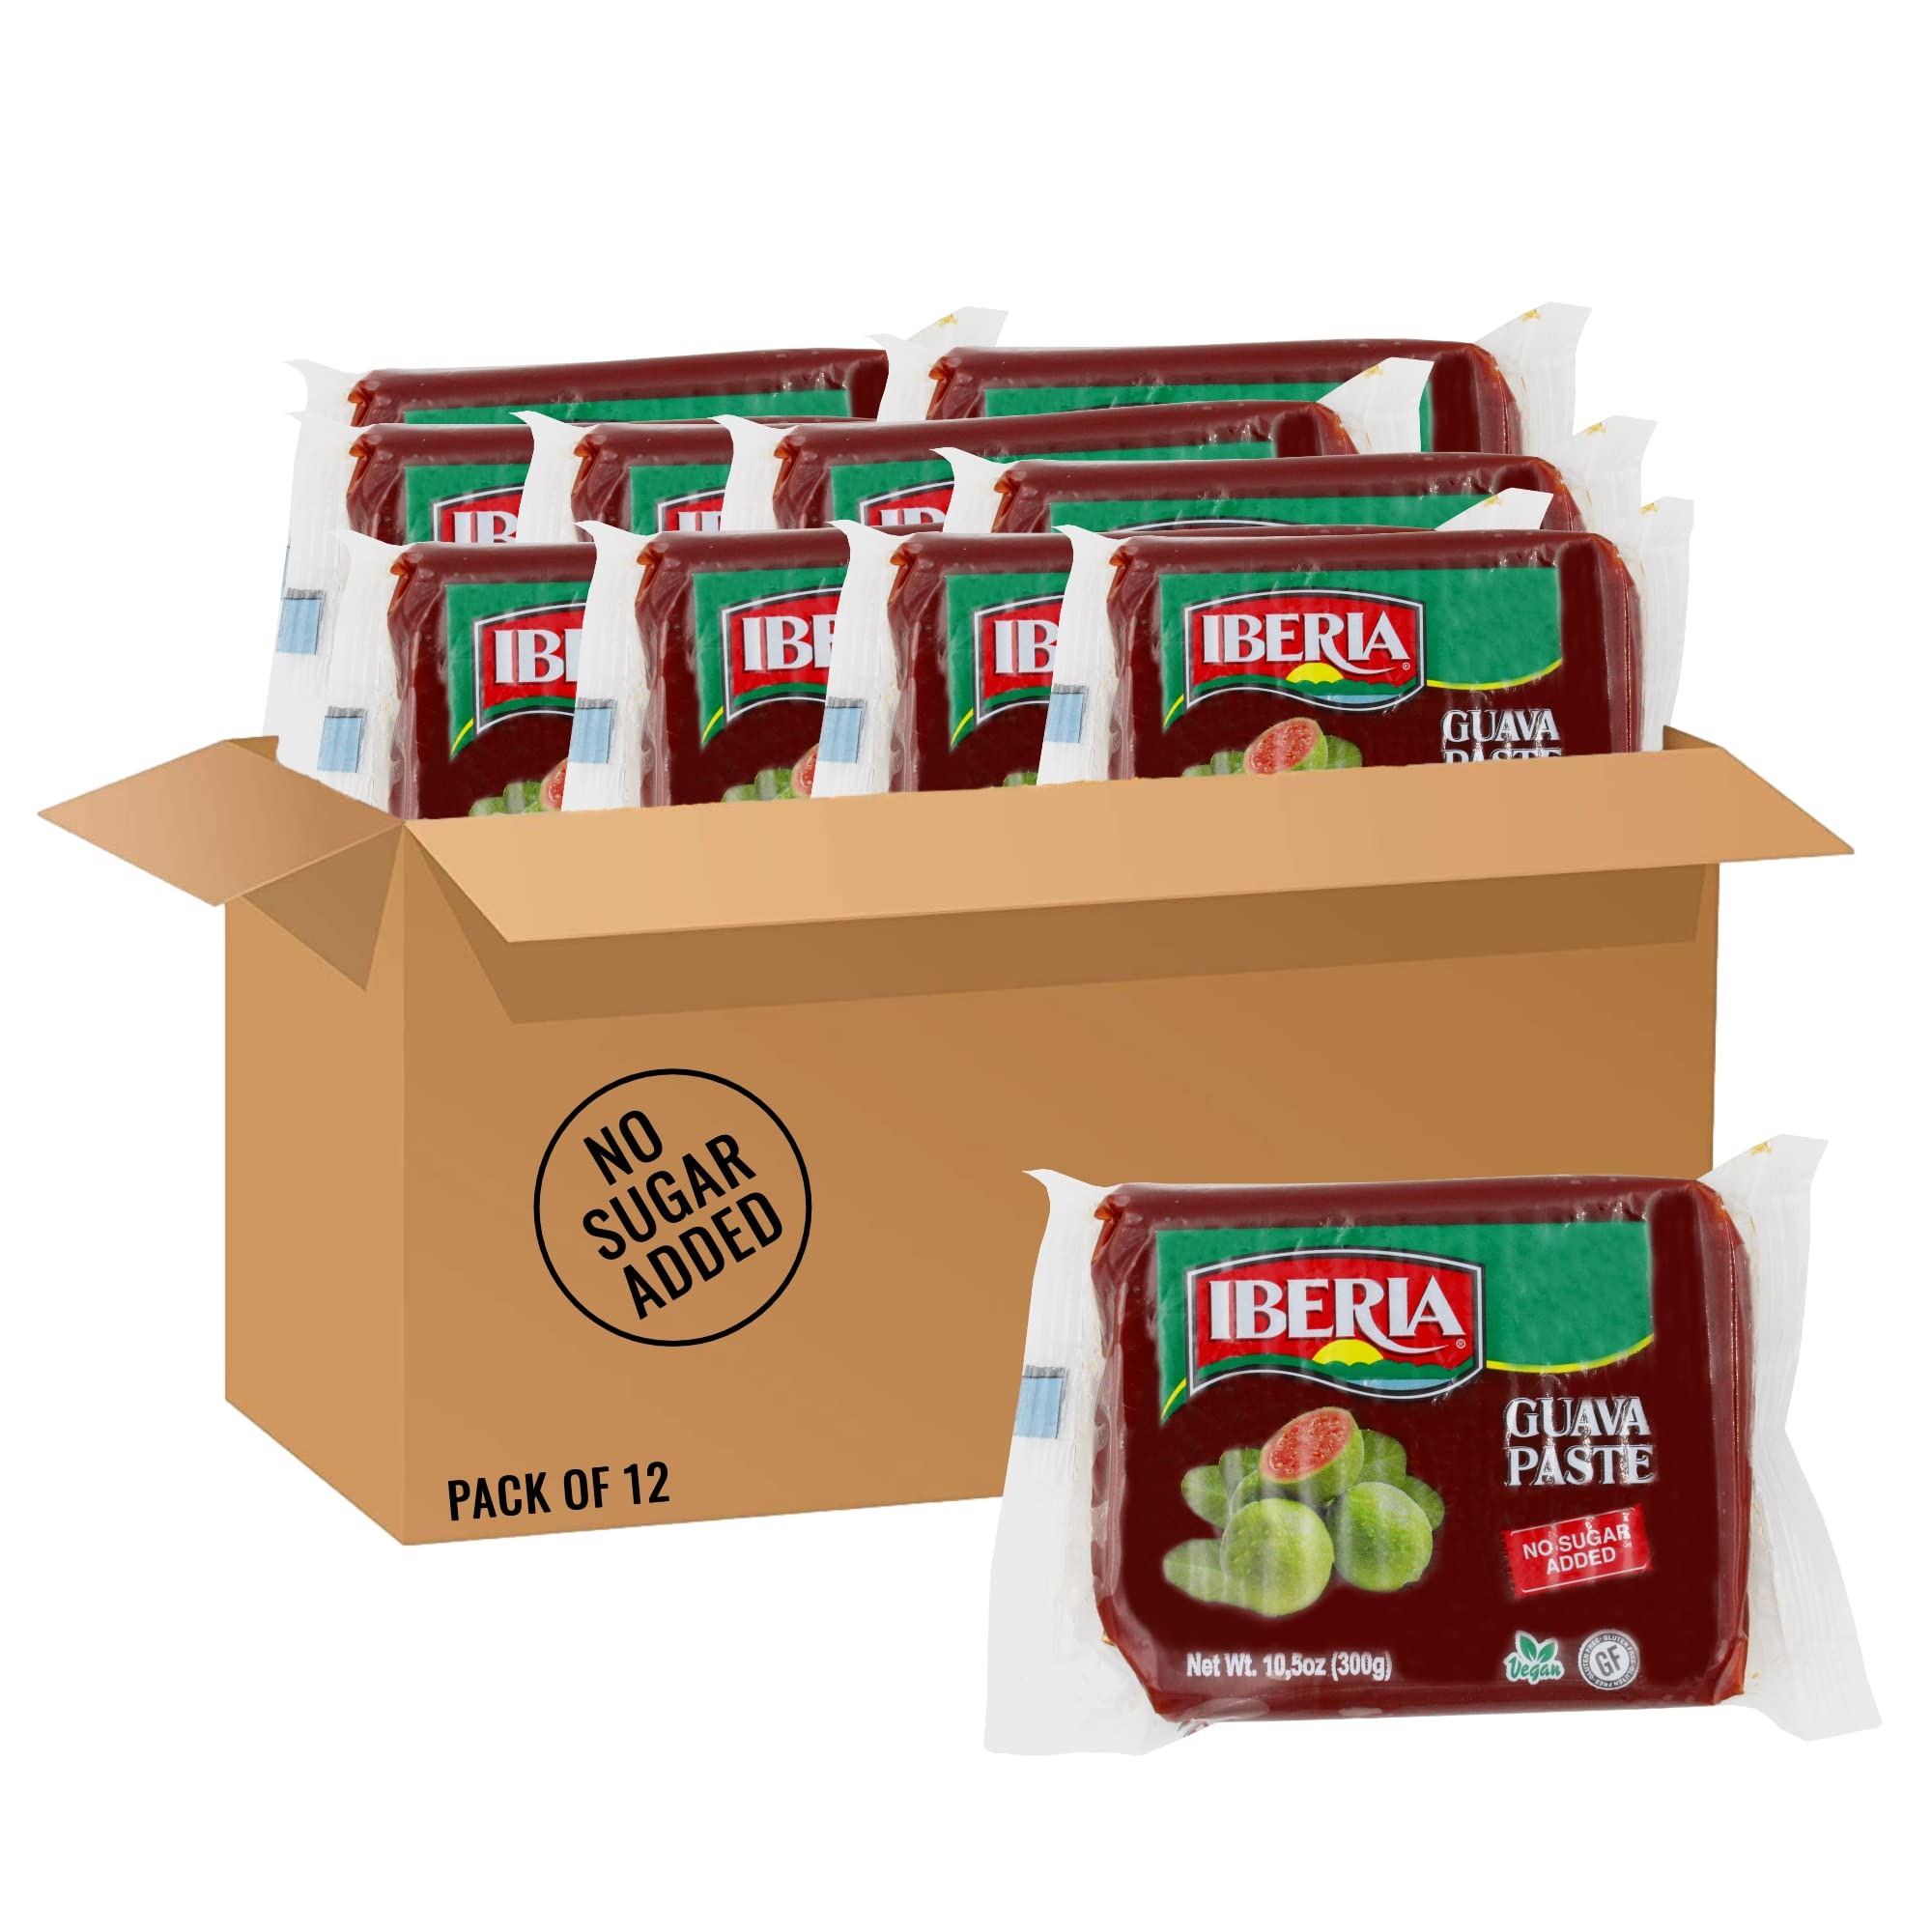
Item Name: Iberia Guava Paste No Sugar 10.5 Ounce (Pack of 12)
Bullet Point 1: POPULAR AND TRADITIONAL: Iberia Guava Paste is a very thick, purée of Guava Fruit. It is stiff and dense, almost like a fruit leather, but still soft and easily cut with a knife
Bullet Point 2: VERSATILE USES: It is very good on top of cheese, cream cheese or cheddar: in Cuba, cheese and guava paste is a traditional way to end dinner. It can be also be used as a filling in baked goods
Bullet Point 3: HEALTHY FRUIT: Guavas are related to eucalypts. The thin skinned fruit can pucker your mouth if it is not quite ripe but it delivers vitamin C with a punch - 7 times the daily quota in a 100g serving - as well as vitamin A
Bullet Point 4: A PERFECT PARTNER FOR CHEESE: A perfect partner to cheese, Iberia Guava Paste is simply delicious served as an accompaniment to cheese platters and is easy to slice for attractive presentation
Bullet Point 5: ENDLESS POSSIBILITES: Whether enjoyed as a condiment, spread or addition to sweet and savoury recipes, Iberia Guava Paste brings the vibrant flavours of Brazil to any dish
Value: 126.0
Unit: Ounce

Price: 48.94